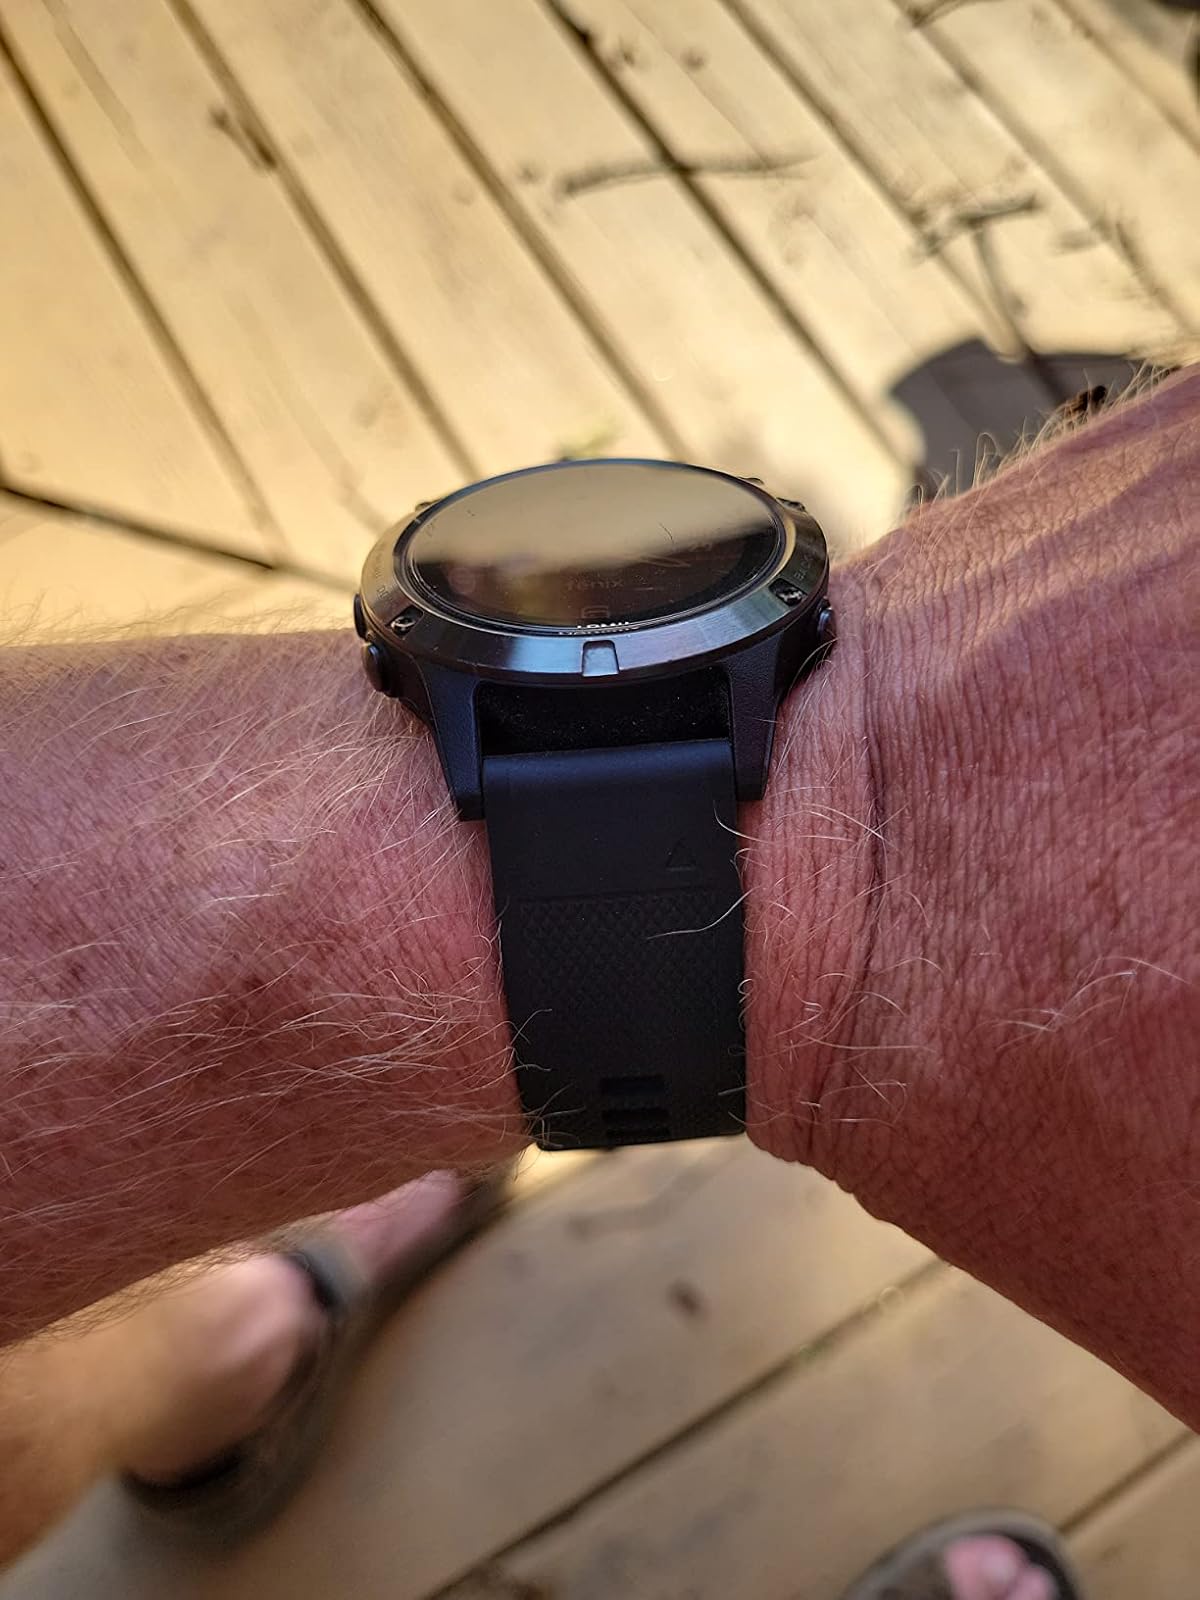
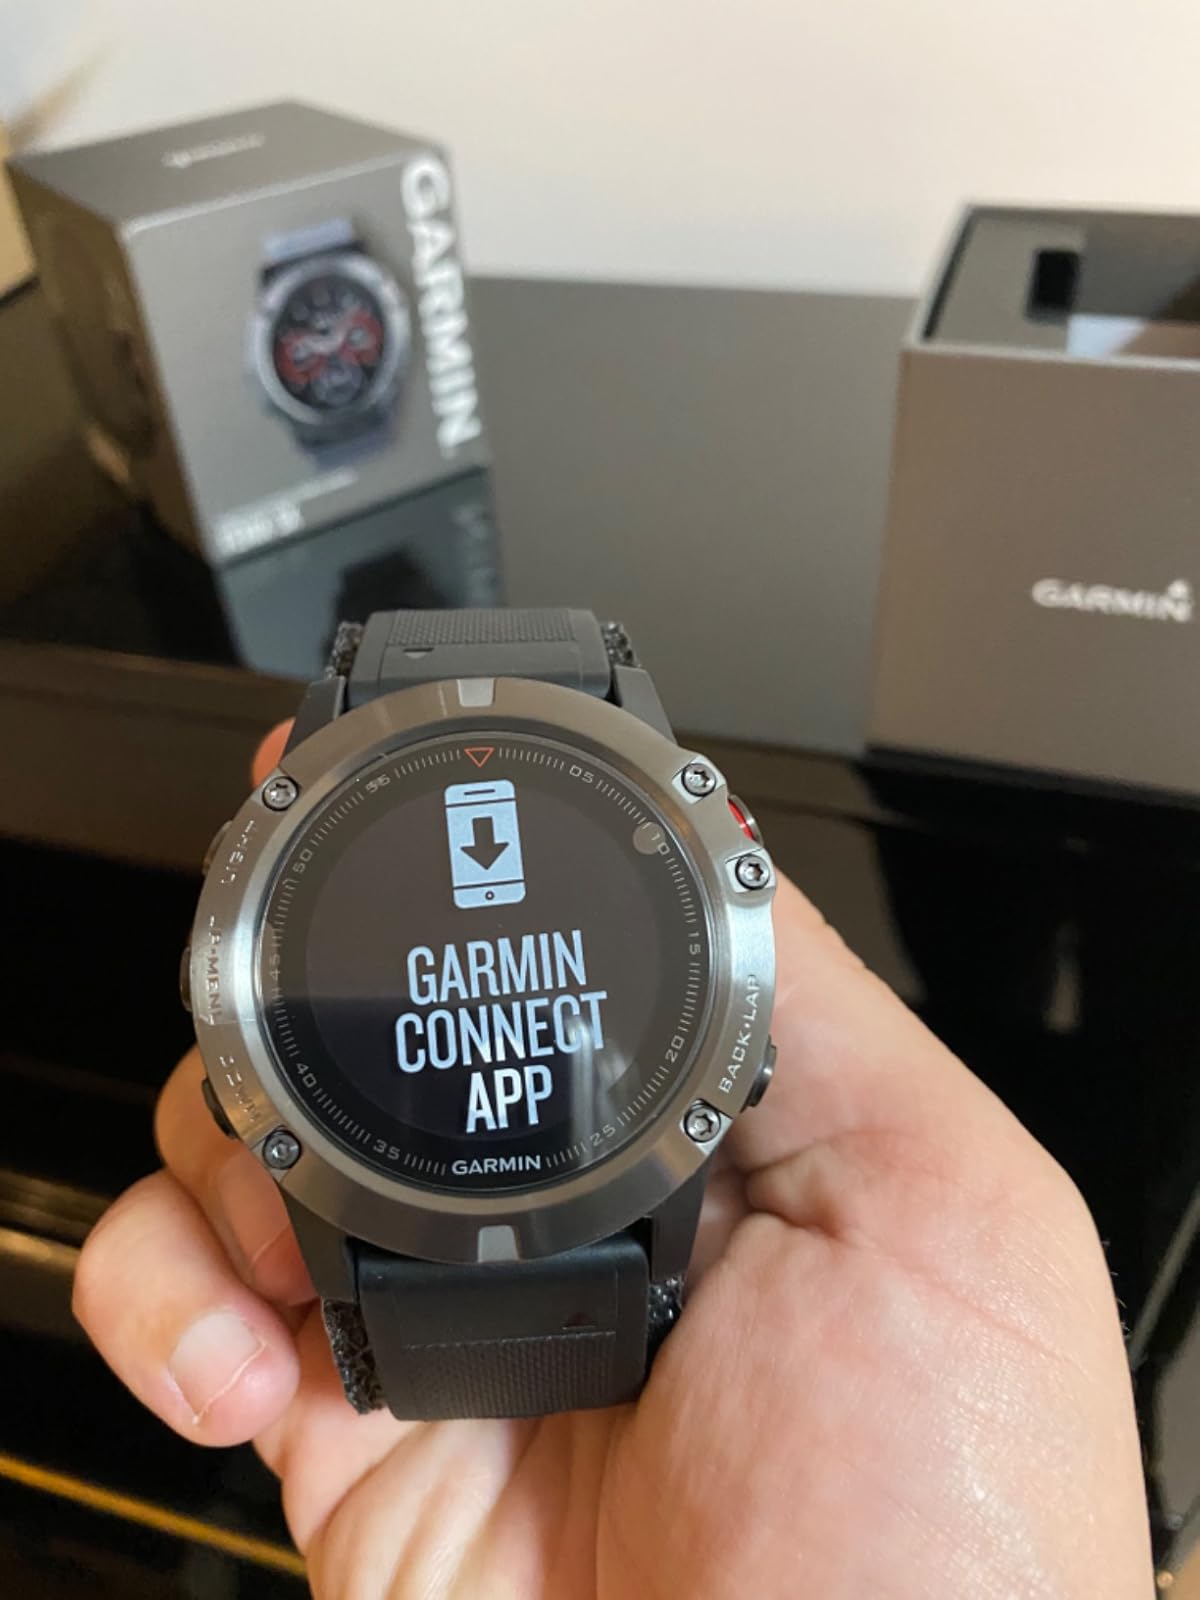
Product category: smartwatch
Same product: no